Taiyi Zhenren

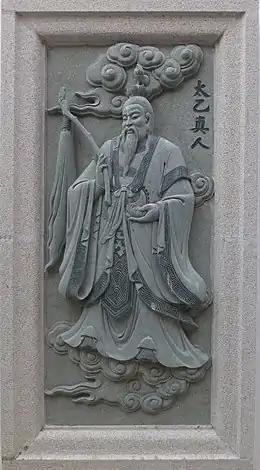
Taiyi Zhenren

Taiyi Zhenren is a Daoist deity in Chinese religion and Taoism. means "primordial unity of yin and yang" and "Zhenren" is a Daoist term for "Perfected Person". According to the opening of the classical novel "Fengshen Bang", he is the reincarnation of the first emperor of the Shang dynasty, Tang of Shang.